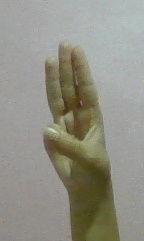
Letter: thaa